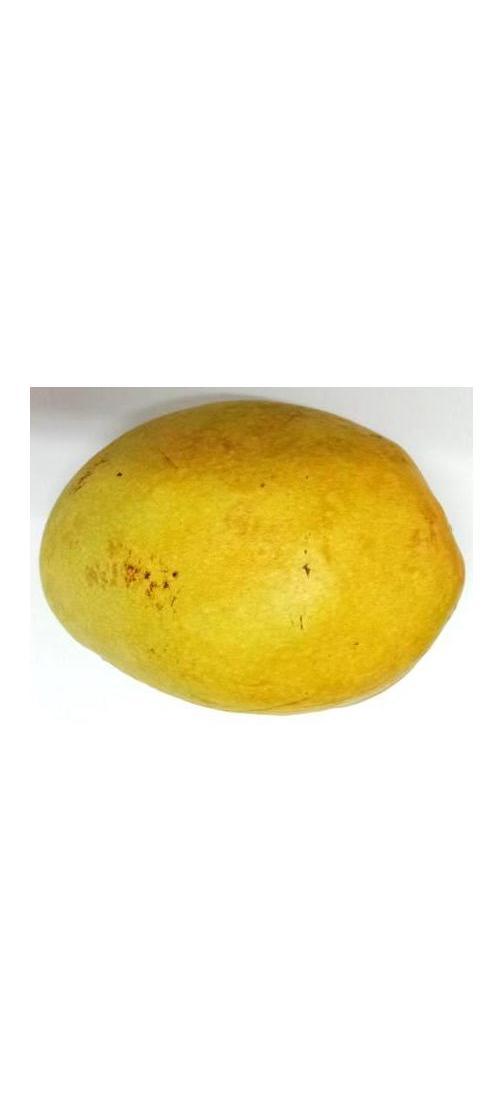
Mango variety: Bari-11